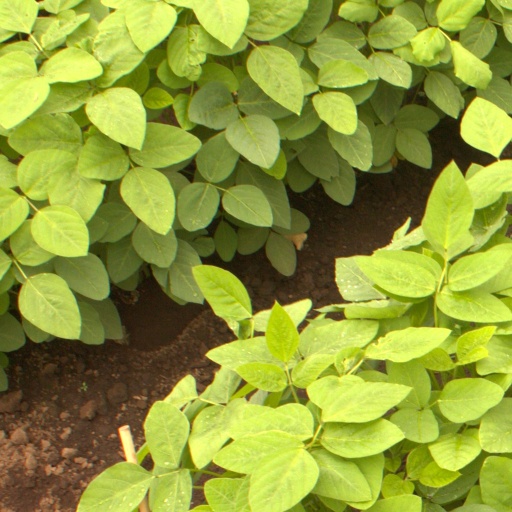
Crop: soybean